Wildlife of Libya

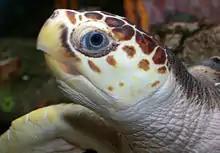
Loggerhead sea turtle ("Caretta caretta")

The Libyan coast is rich in fish production and many edible marine organisms. The Marine Biology Research Centre (MBRC) facilitated selection of coastal areas under Marine Protected Areas (MPAs). The key MPAs established were the El Kouf National Park, Ain Gazala Farwa, El Burdi, and Ain -Ziyana. Reported marine mammal species include the monk seal "Monachus monachus" (CR) on the coast, and "Tursiops truncatus" offshore.